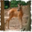
Label: deer